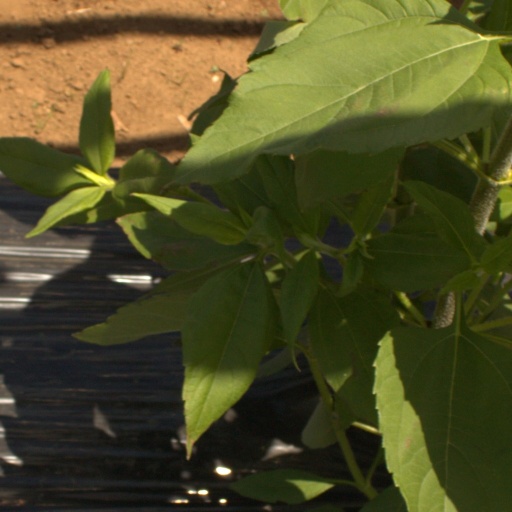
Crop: Jerusalem artichoke